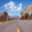
Label: road